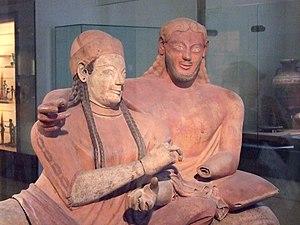
Le Sarcophage des Époux de Caere près de Rome, est une urne funéraire étrusque monumentale en terracotta, représentant deux époux allongés ensemble dans la pose du banquet étrusque.